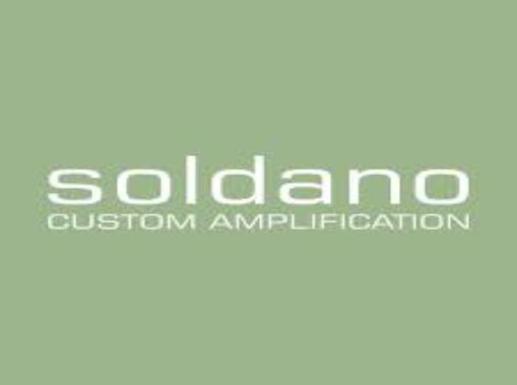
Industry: Electronic